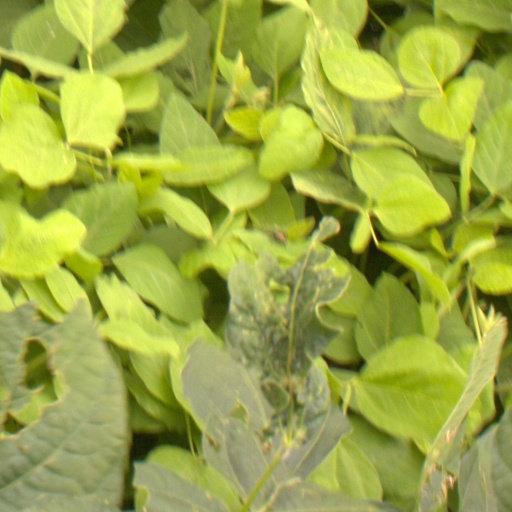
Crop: soybean